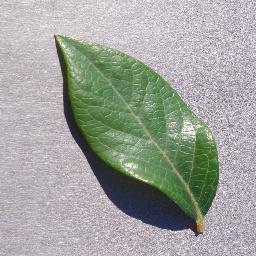
Label: Blueberry___healthy